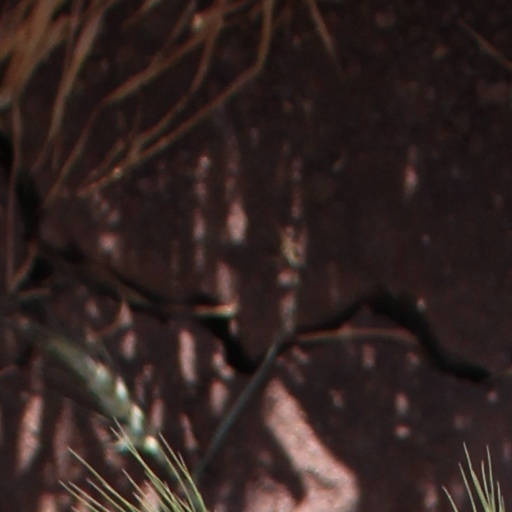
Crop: wheat